Lenny Bruce

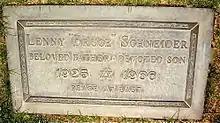
Bruce's grave at Eden Memorial Park Cemetery in Mission Hills, California

On August 3, 1966, Bruce was found dead in the bathroom of his Hollywood Hills home. The official photo taken at the scene showed him lying naked on the floor, a syringe and burned bottle cap nearby, along with various other narcotics paraphernalia. Record producer Phil Spector, a friend of Bruce's, bought the negatives of the photographs "to keep them from the press". The official cause of death was "acute morphine poisoning caused by an overdose".